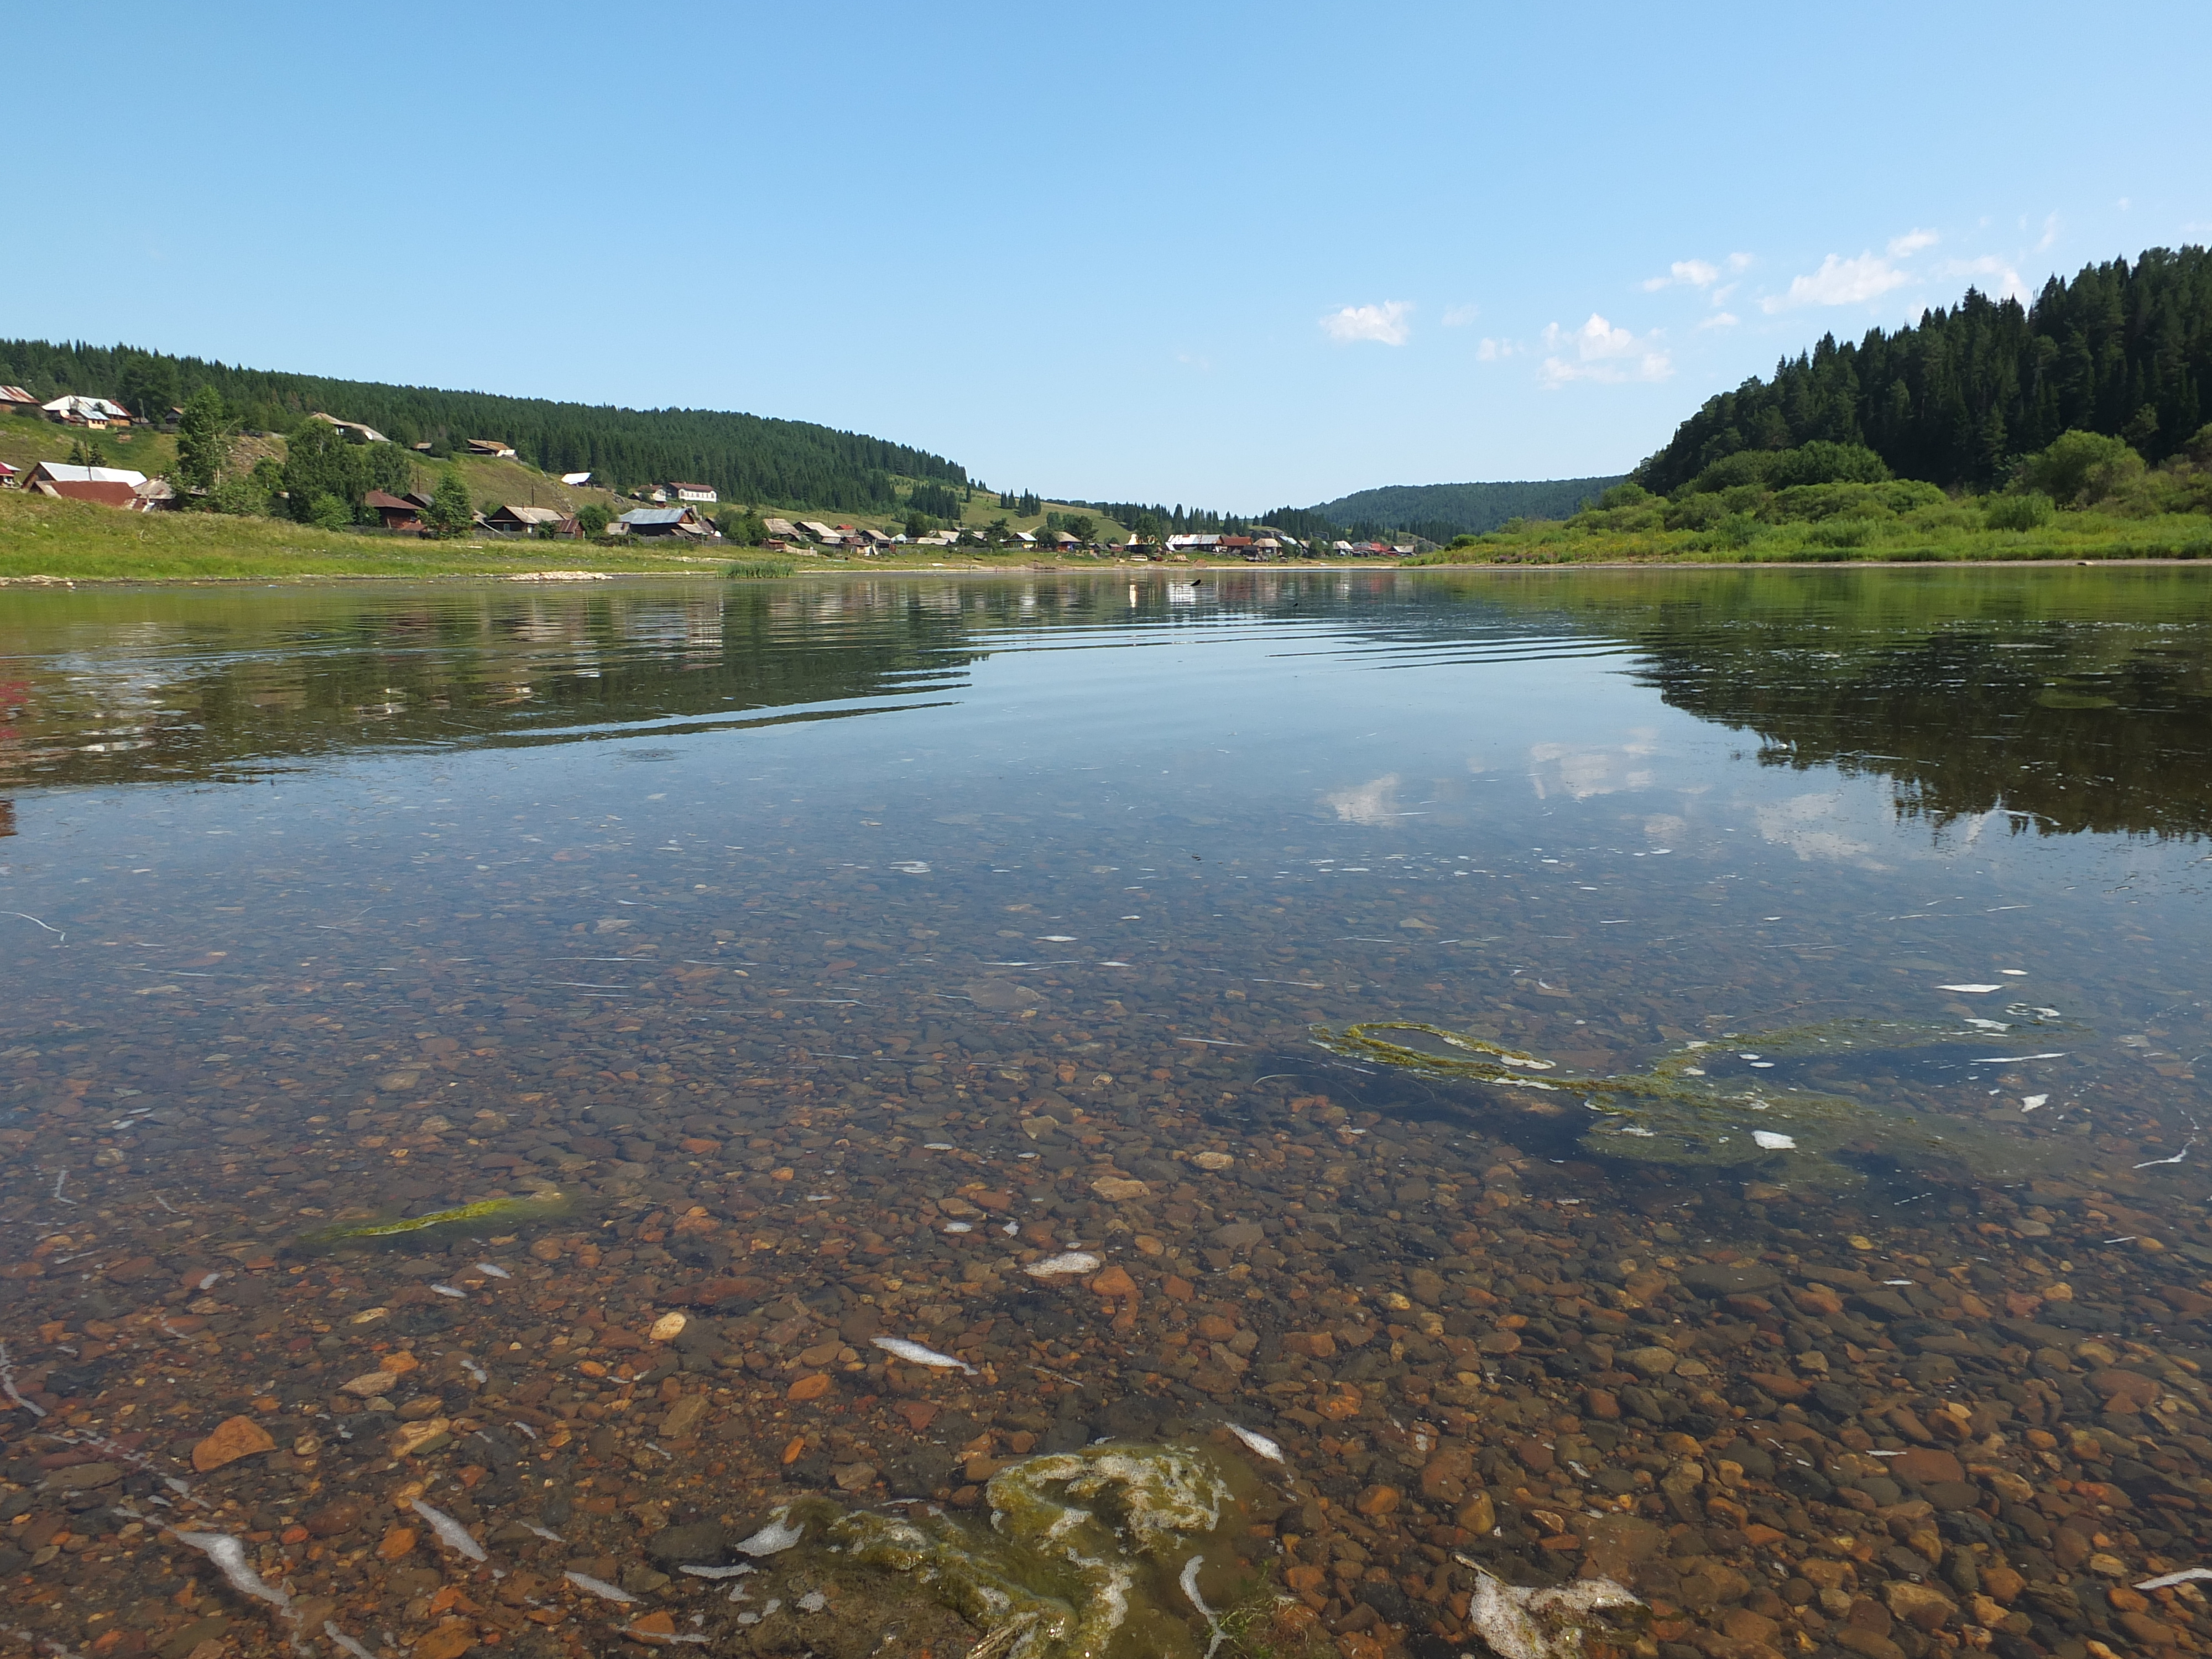
nature, river, russia, village, body of water, water resources, water, reflection, natural environment, sky, lake, bank, reservoir, wilderness, loch, tree, waterway, highland, shore, watercourse, spring, lake district, pond, mountain, landscape, floodplain, plant, inlet, hill, cloud, tarn, fell, channel, sea, national park, wetland, forest, coast